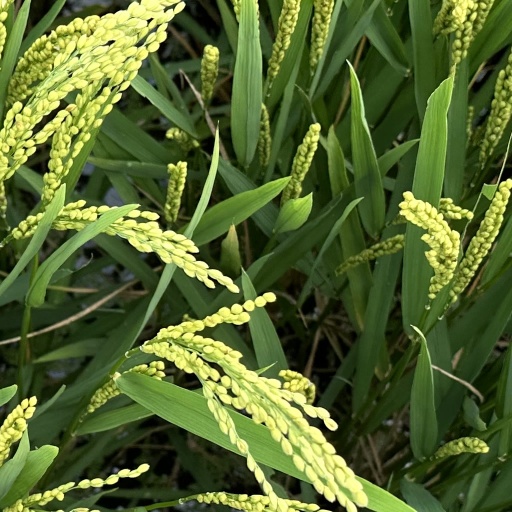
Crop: rice